Braye du Valle, Guernsey

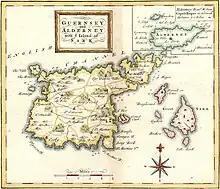
Guernsey and Alderney with Island of Sark 1748

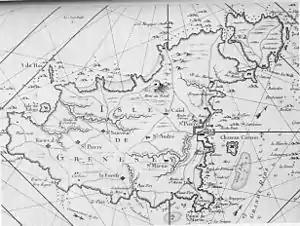
Guernsey 1757

The original reason for the separation of the north of the Island of Guernsey may relate to seismic disturbances or changes in the sea level. The rise and fall of the tide in Guernsey is over which creates energy to move loose materials.